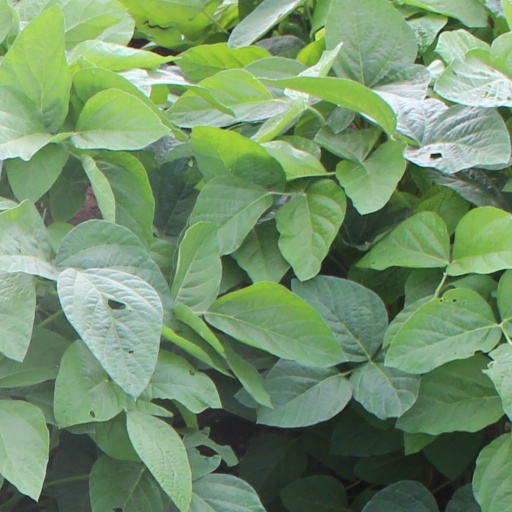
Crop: soybean